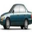
Label: automobile